List of weapons and armour in Middle-earth

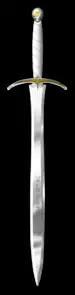
An artistic representation of the sword Glamdring based on its description in "The Lord of the Rings"

Glamdring (Sindarin: Foe-hammer) is a sword in "The Hobbit", "The Lord of the Rings" and "Unfinished Tales" forged in the First Age by the High Elves of the hidden city of Gondolin. It belonged first to Turgon, the King of Gondolin. Thousands of years later, in , Gandalf discovered it among the hoard of the three trolls in "The Hobbit", and he carried it throughout his journeys with Bilbo Baggins and the Fellowship of the Ring. It was the mate of Orcrist, and like Orcrist would glow blue whenever orcs were nearby. Glamdring was nicknamed "Beater" by the goblins of the Misty Mountains.